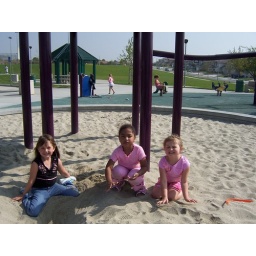
fun in the sand box